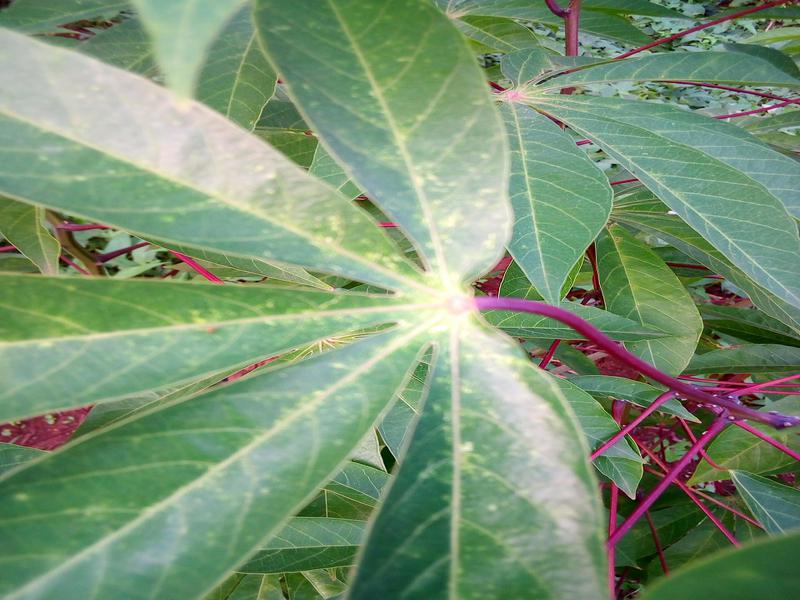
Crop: cassava
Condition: healthy